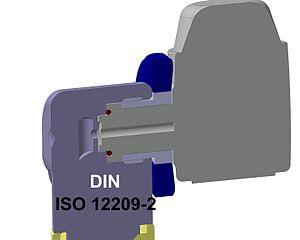
La bouteille de plongée ou bloc est le réservoir qui renferme le mélange de gaz comprimés nécessaire à la respiration d'un plongeur en scaphandre autonome.